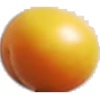
Label: Cherry Wax Yellow 1